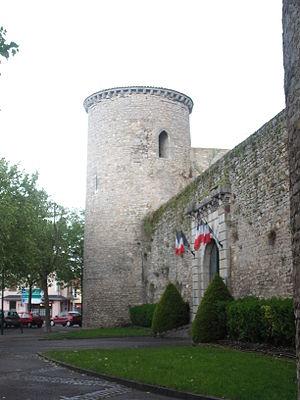
Entrée du Château-Musée de Gannat.
Cet article recense une partie des monuments historiques de l'Allier, en France.
Le château de Gannat est un château situé à Gannat, en France. Le château abrite aujourd'hui le musée municipal Yves-Machelon.